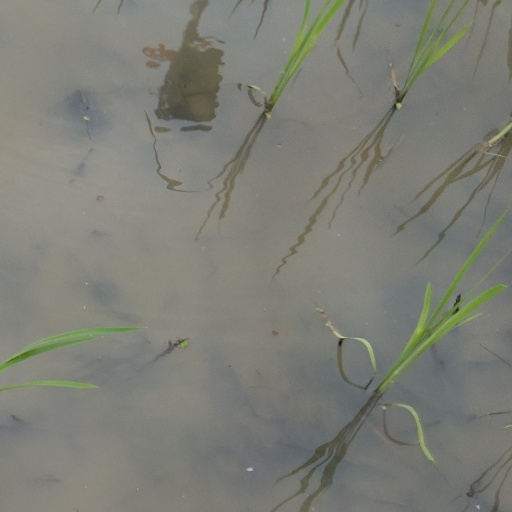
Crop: rice